Said bin Sultan

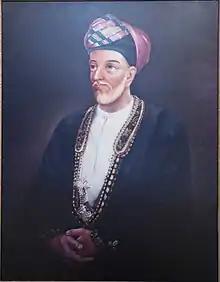

Sayyid Saïd bin Sultan al-Busaidi (5 June 1791 – 19 October 1856) was Sultan of Muscat and Oman, the fifth ruler of the Al Bu Said dynasty from 1804 to 4 June 1856. His rule began after a period of conflict and internecine rivalry of succession that followed the death of his father, Sultan bin Ahmad, in November 1804. He is often referred to as the Lion of Oman, as one of the greatest Omani sultans.